Water security

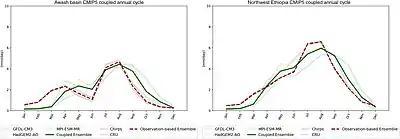
Annual rainfall pattern in two regions of Ethiopia. The lines represent observations (red dashed line) and model results (green line) in a climate model study of the region.

Water can cause large-scale destruction due to its huge power. This destruction can result from sudden events. Examples are tsunamis, floods or landslides. Events that happen slowly over time such as erosion, desertification or water pollution can also cause destruction.